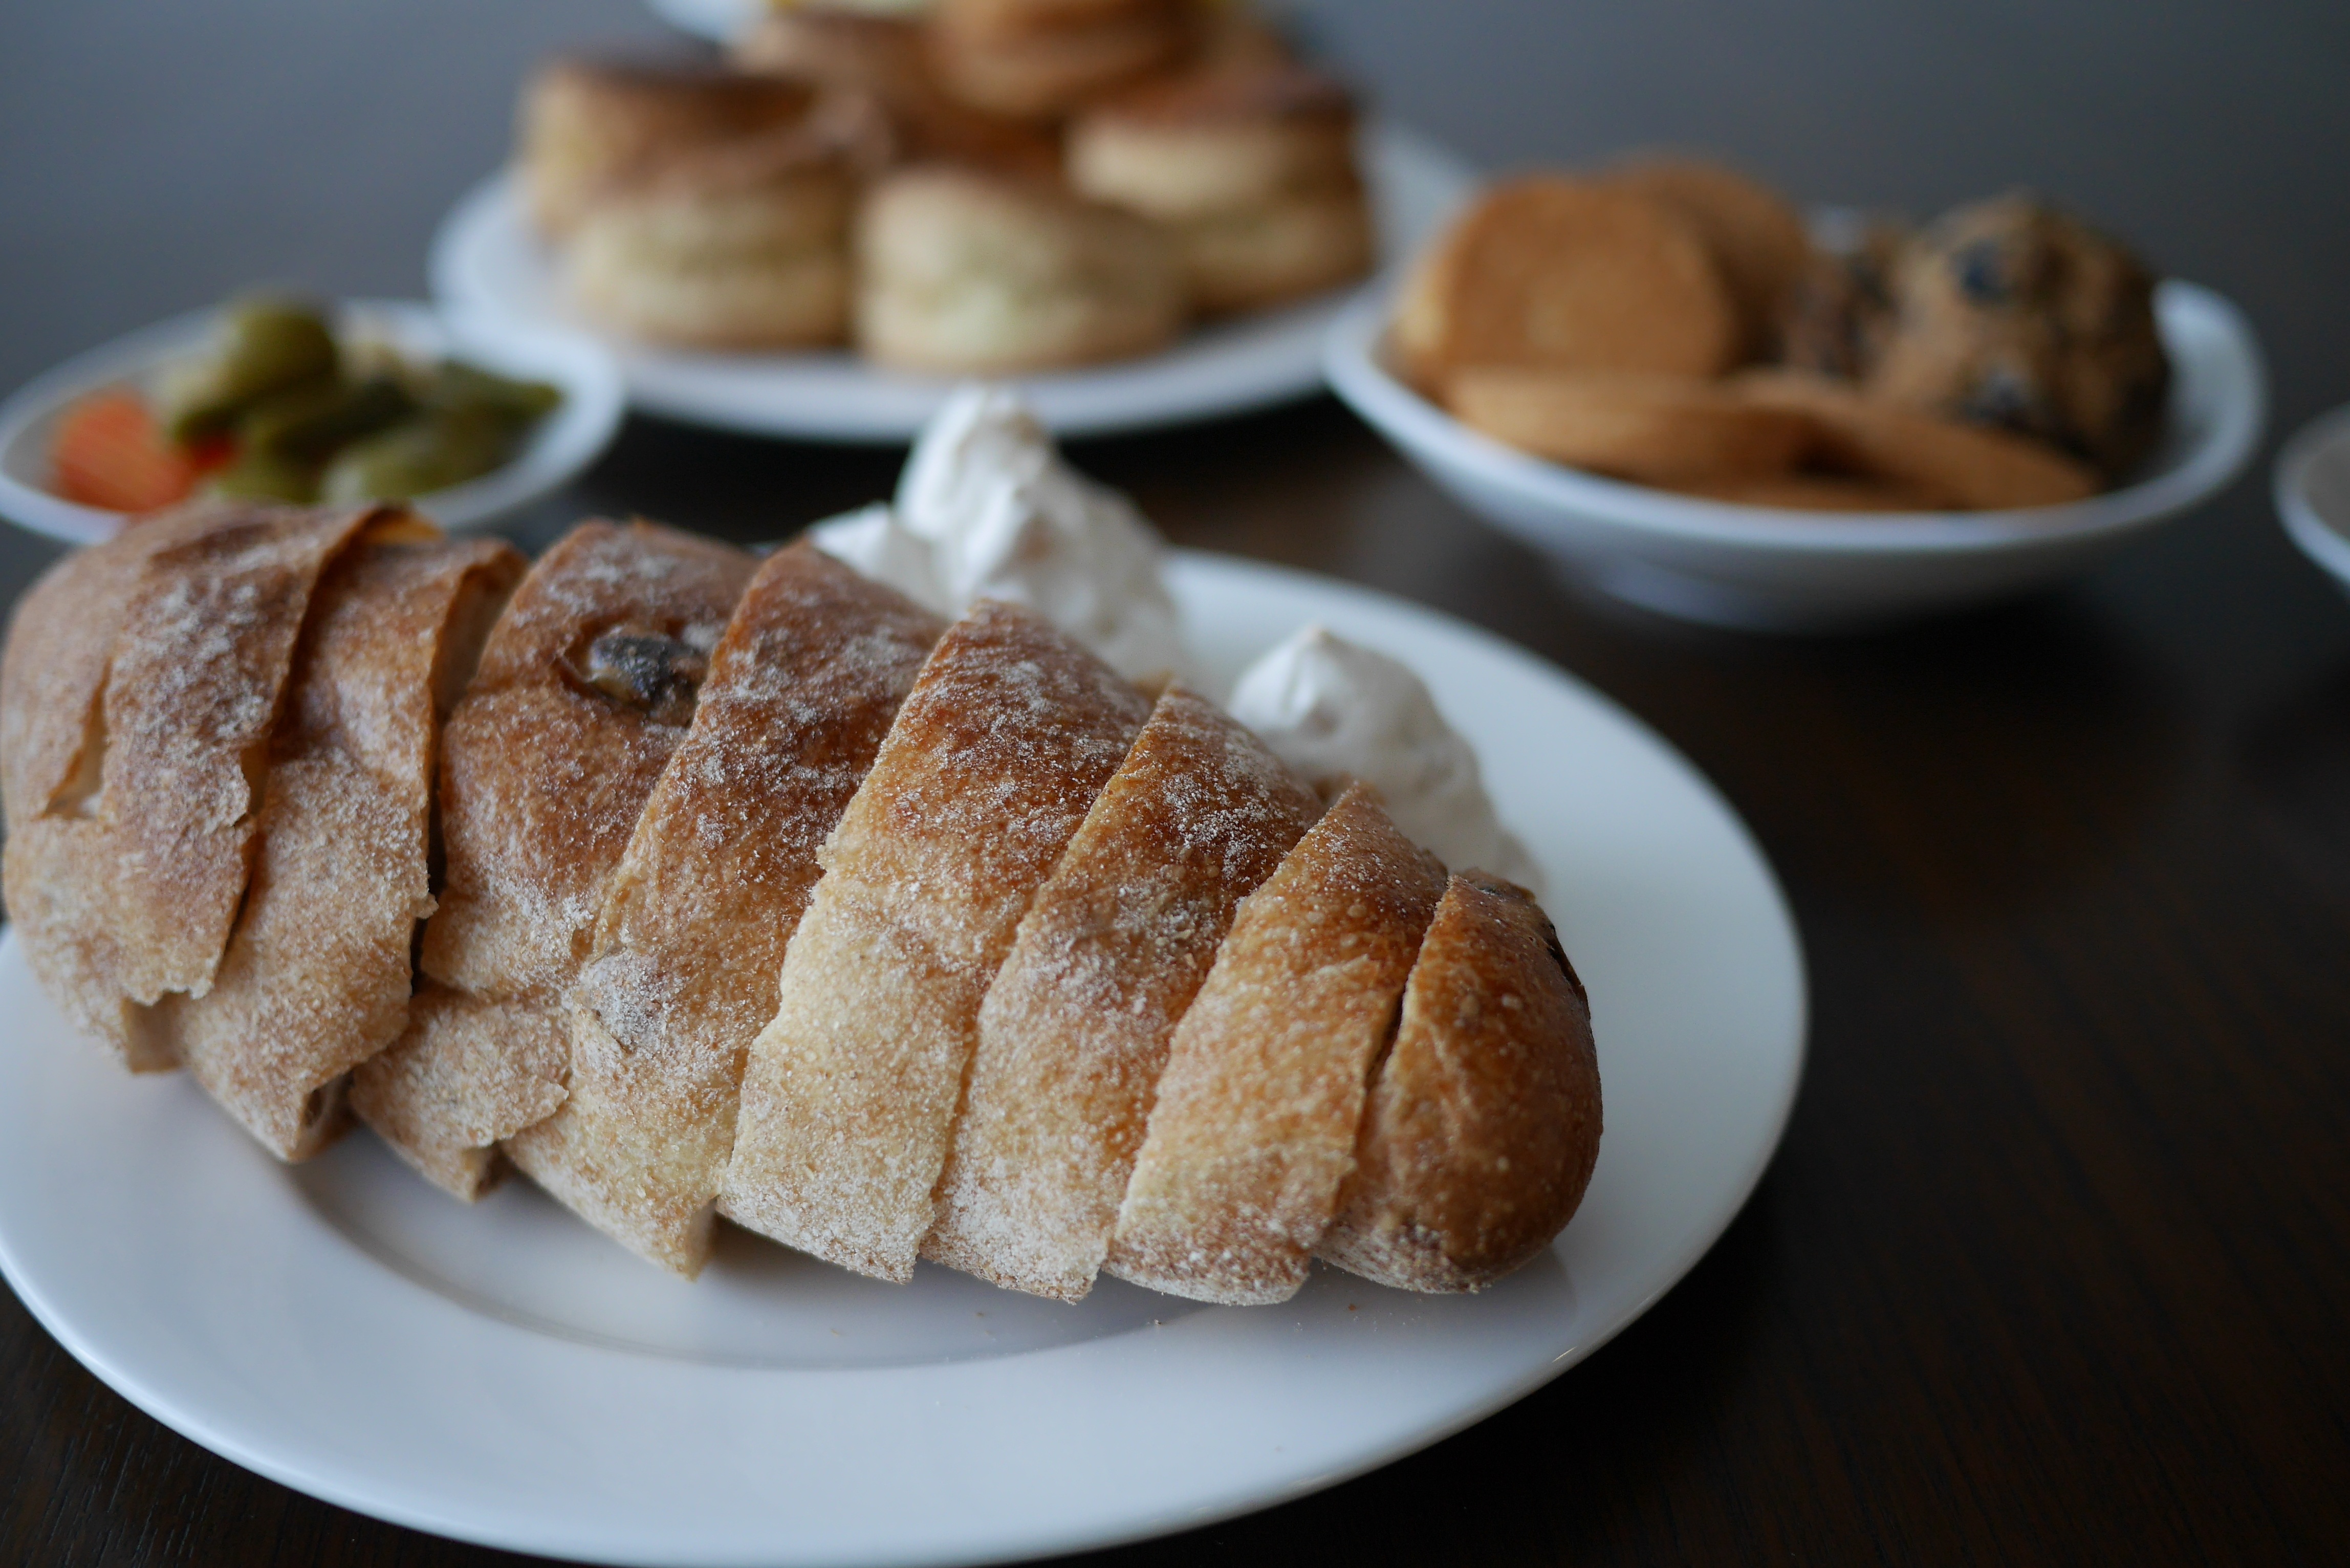
dish, meal, food, produce, breakfast, baking, dessert, cuisine, bread, bakery, baked goods, snack food